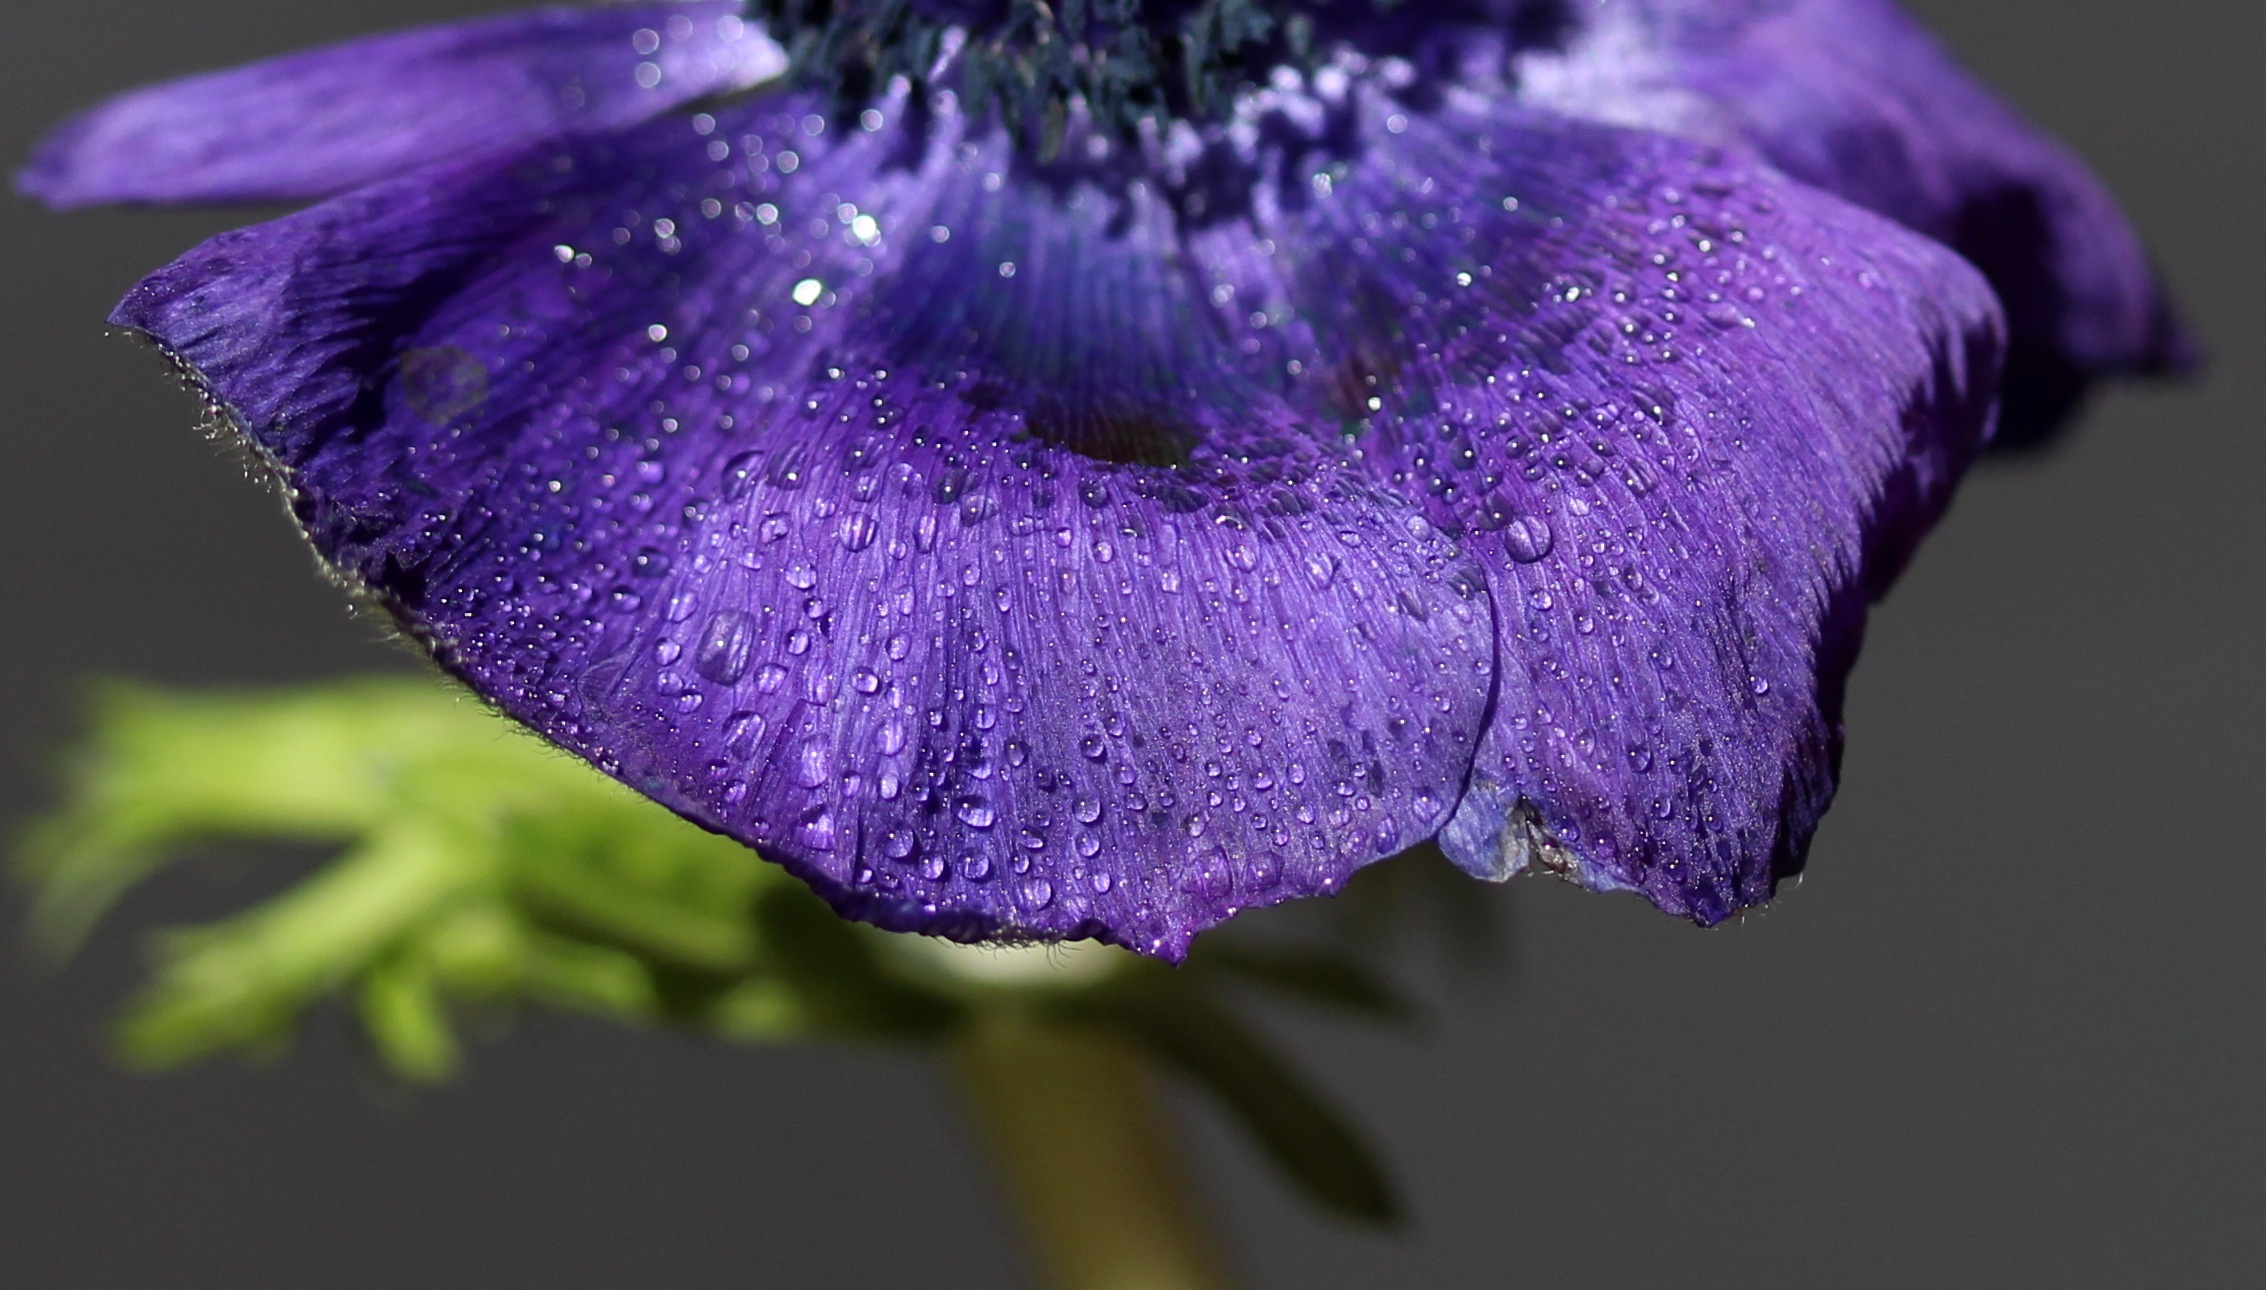
water, plant, photography, flower, purple, petal, wet, blue, flora, wildflower, close up, human body, iris, eye, drops, organ, macro photography, flowering plant, bellflower family, plant stem, land plant